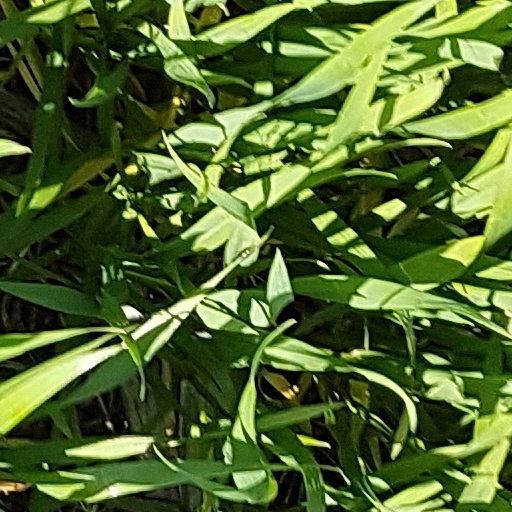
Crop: wheat